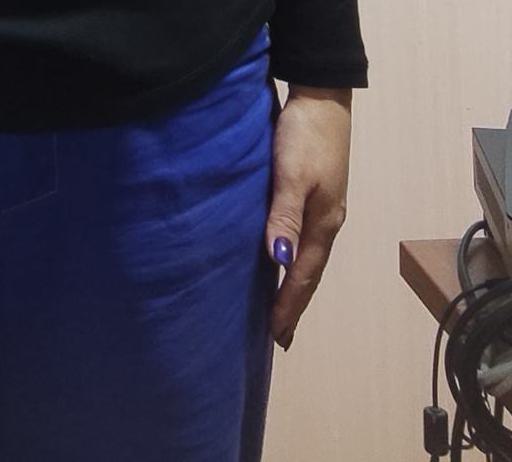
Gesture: no_gesture